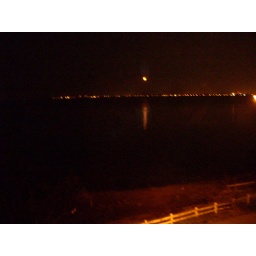
I often turn all the lights out to head to bed and linger in the living room watching the water and the sky.